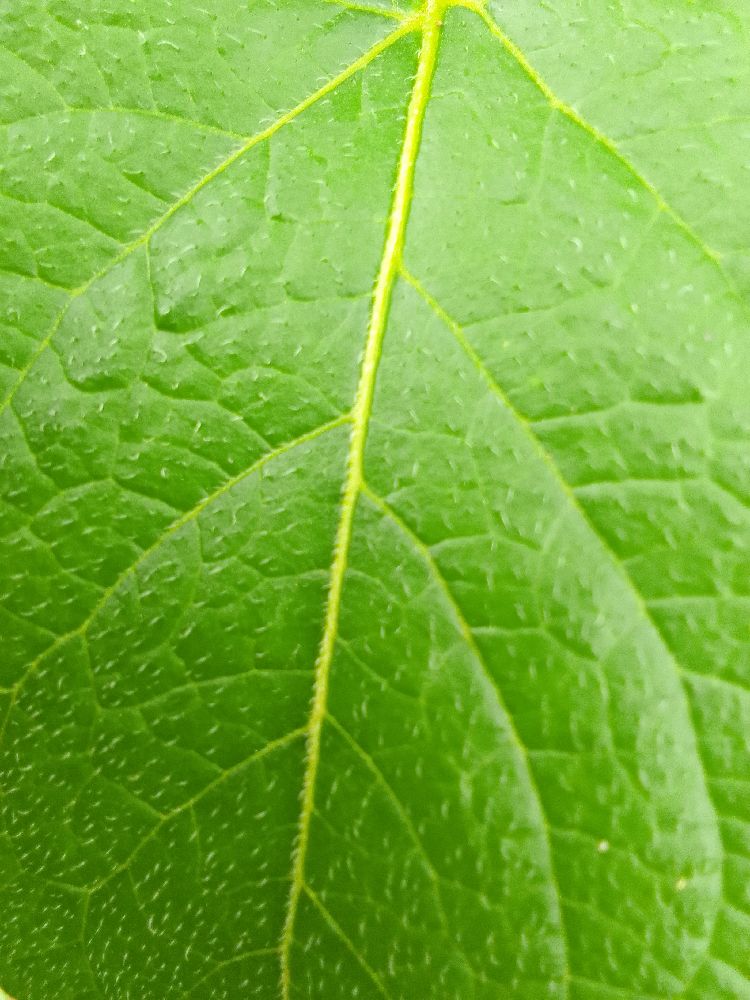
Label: Healthy